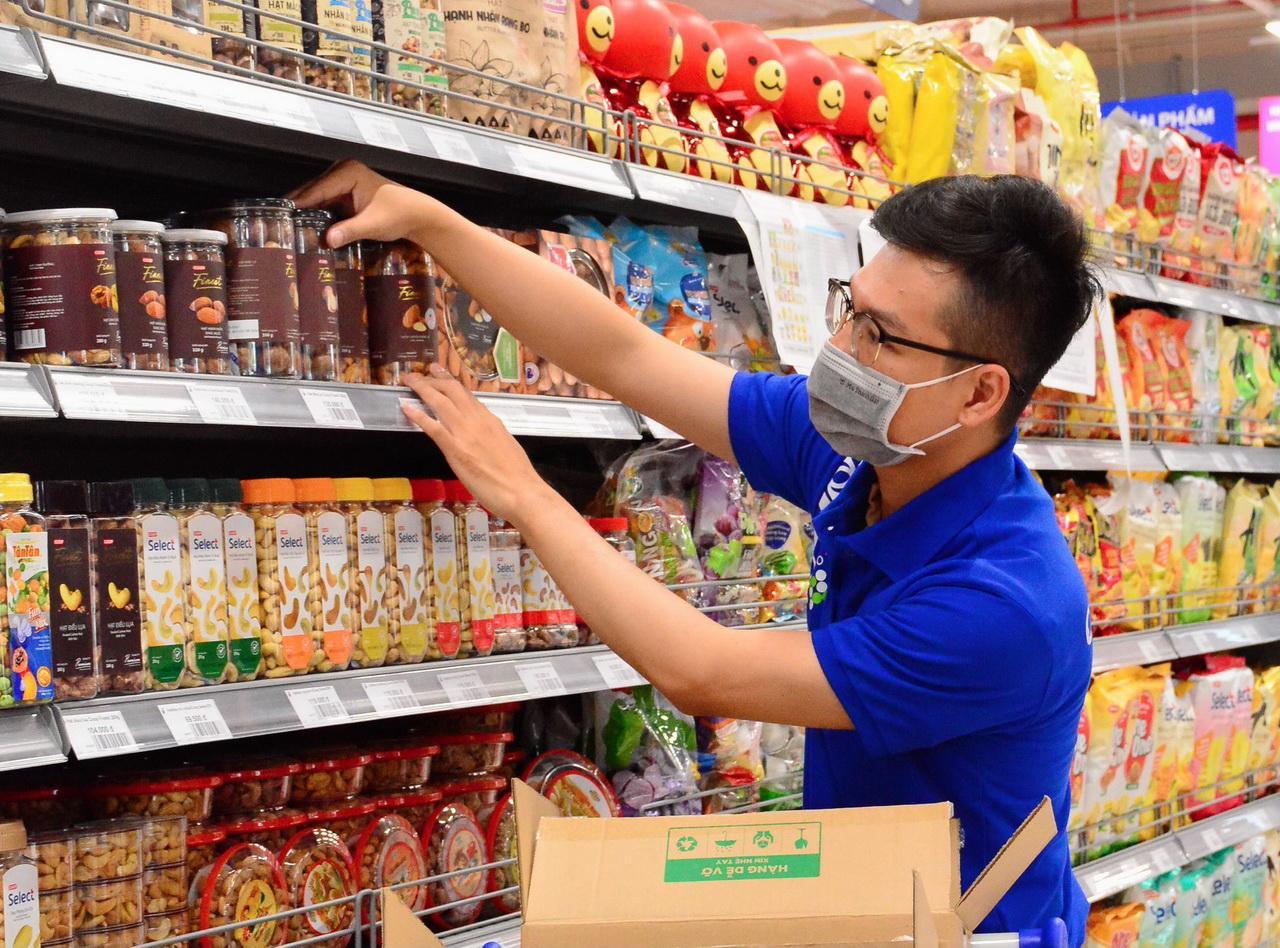
có nhiều mặt hàng khác nhau ở trước mặt của người đàn ông